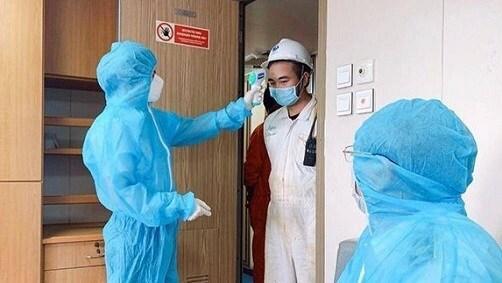
có hai người đang mặc đồ bảo hộ ở trong căn phòng